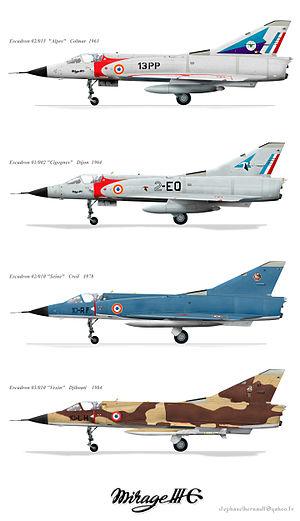
famille Mirage III C armée de l'Air France
Le Mirage III est un avion multirôle conçu par le constructeur aéronautique français Dassault Aviation à la fin des années 1950. C'est le premier avion de combat de conception européenne capable de dépasser une vitesse de Mach 2 en vol horizontal.